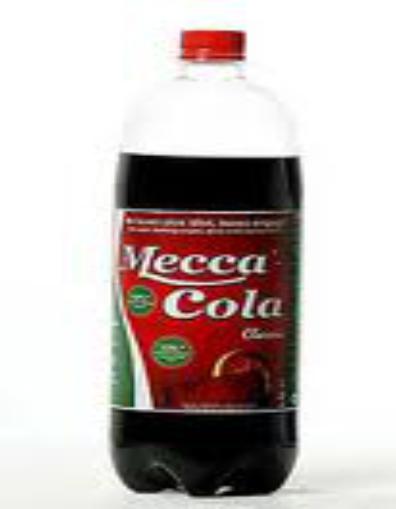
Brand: Mecca Cola
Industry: Food